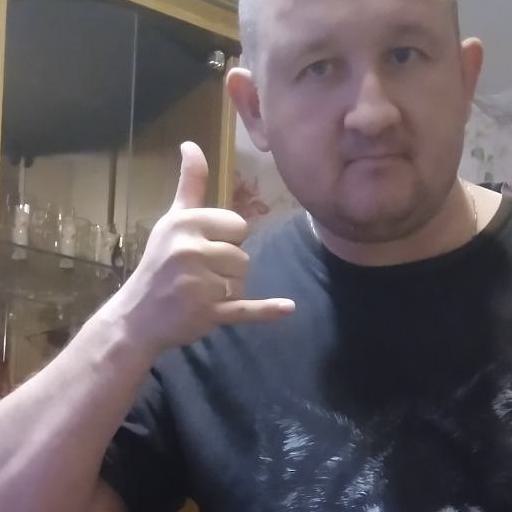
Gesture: call